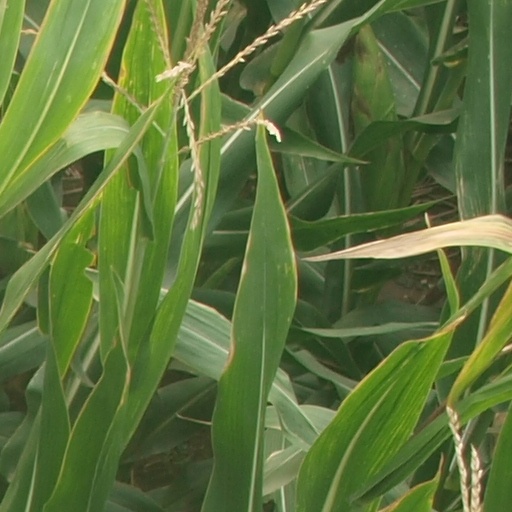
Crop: maize; corn